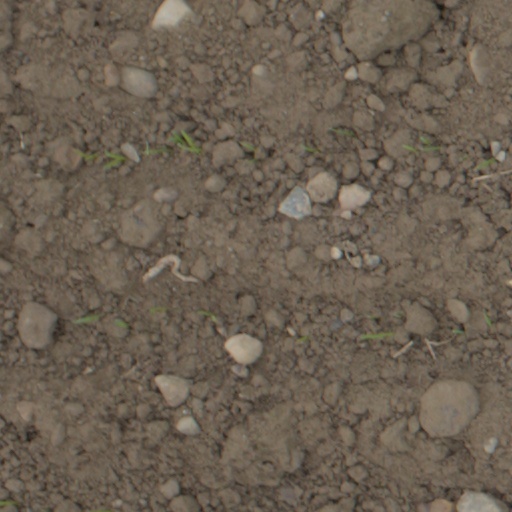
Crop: wheat